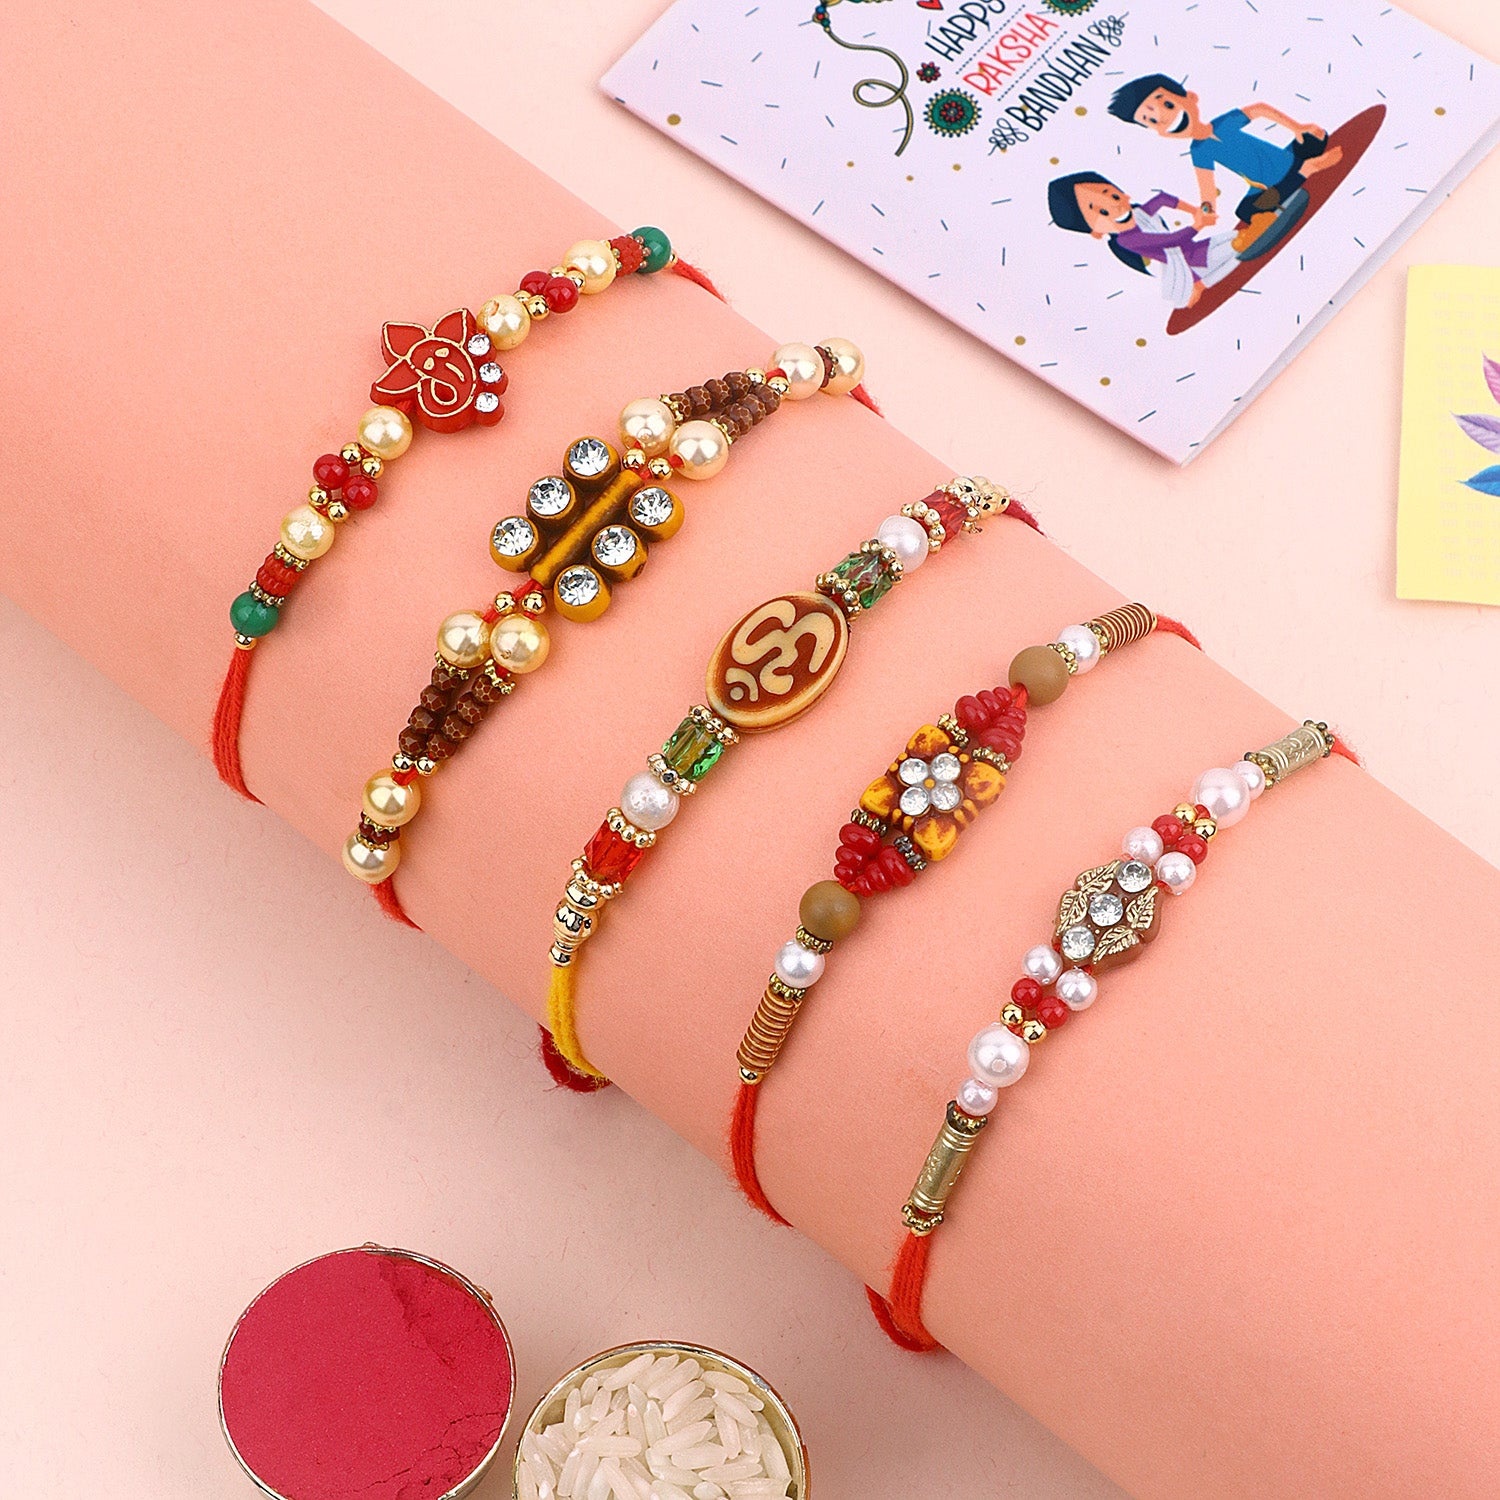
Crafted with Love Rakhi Set of 5
Item Name: Crafted with Love Rakhi Set of 5 Package : Assorted Rakhi Set of 5 About Product : Satvik Store Introducing this Assorted Designer Rakhi Set of 5 to make this occasion special. Each rakhi in this collection is a work of art, painstakingly made with elaborate designs and embellished with colorful ornaments. These designer rakhis are a fusion of tradition and modern elegance, with shimmering strands and brilliant stones. Each of the set's rakhis is a special representation of love and protection with a variety of patterns and motifs. Allow your brothers to experience the comfort of their affection by surprising them with this type of lovely collection. Making your celebration of Raksha Bandhan a special occasion by celebrating their bond via our Colourful Designer Rakhi Set of 5. Pack Includes Code no. : &
Brand: satvikstore.in
Category: Arts & Entertainment > Party & Celebration > Gift Giving